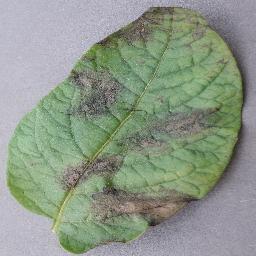
Label: Potato___Late_blight